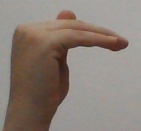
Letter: khaa